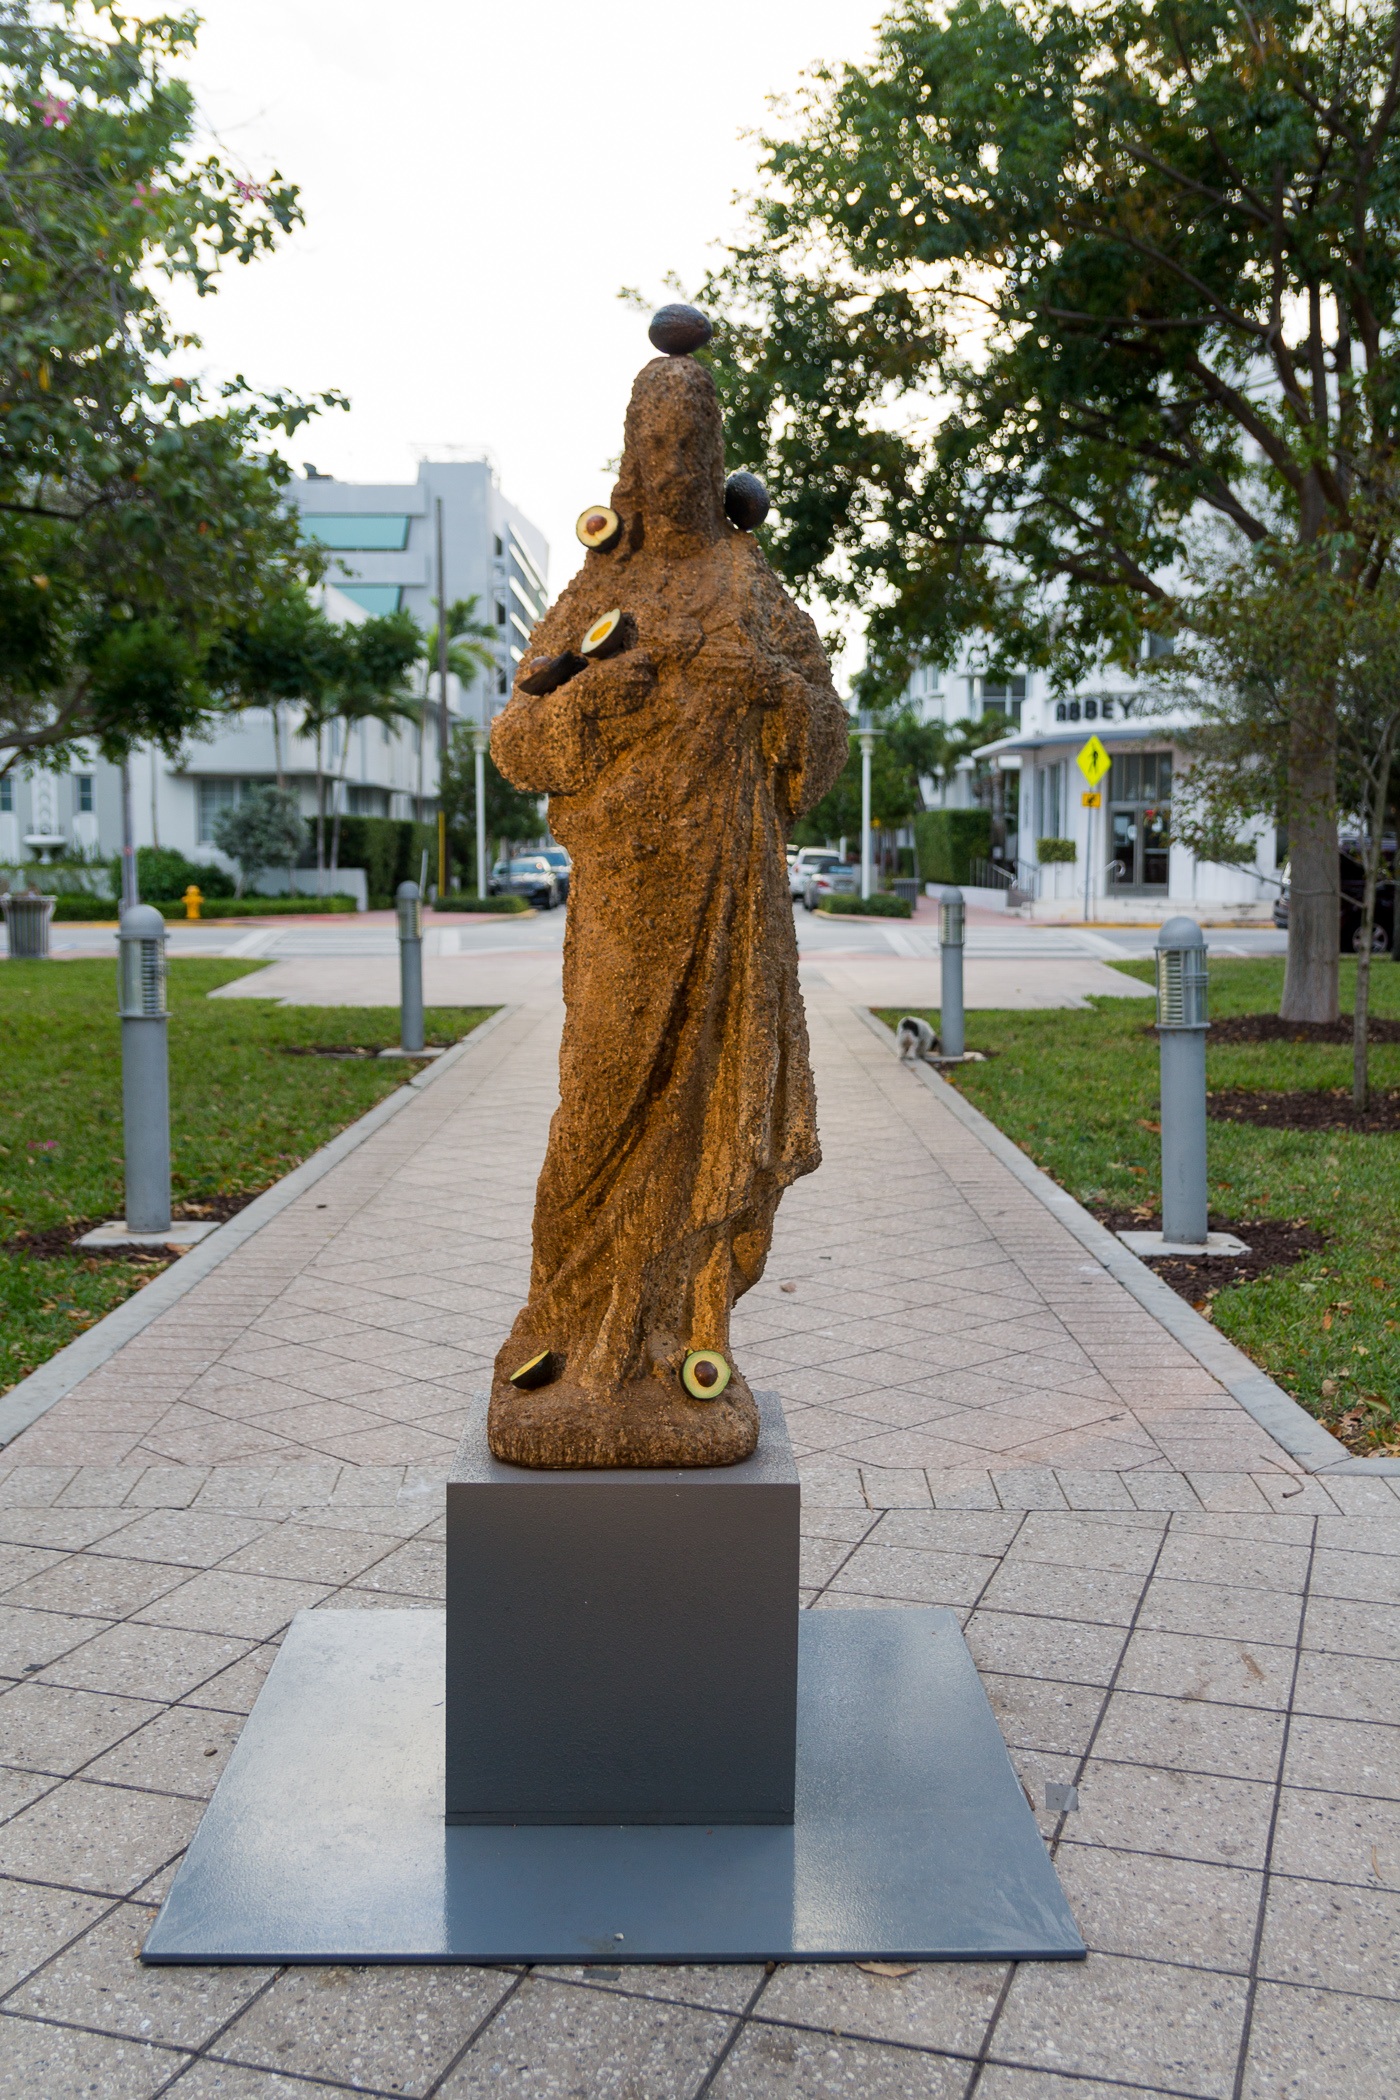
monument, statue, sculpture, memorial, art, jesus